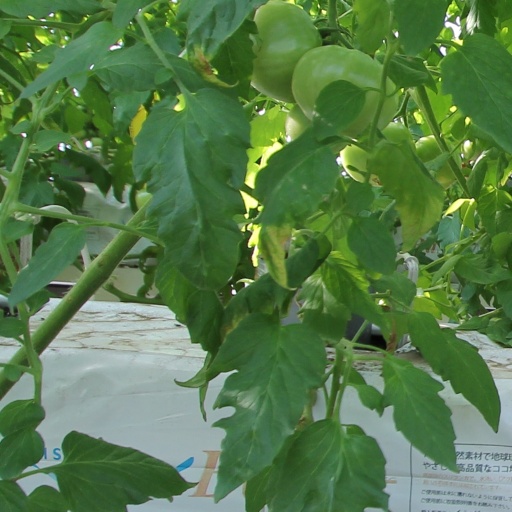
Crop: tomato